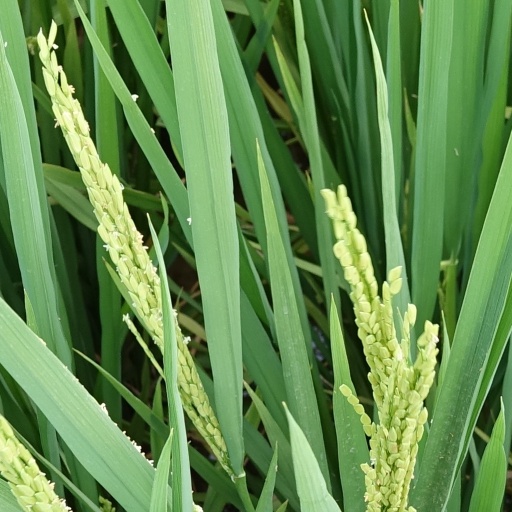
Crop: rice